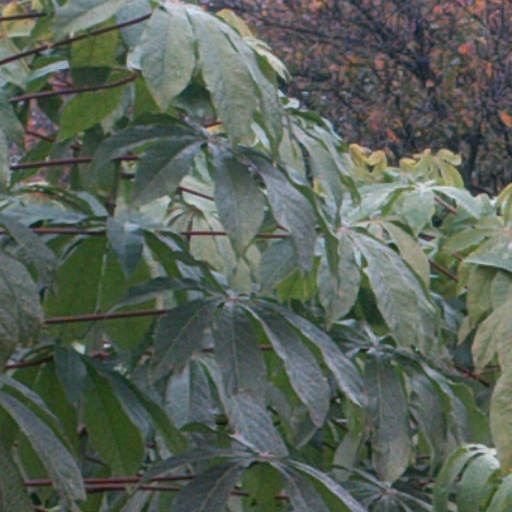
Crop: cassava